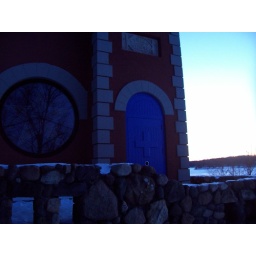
Tree reflection in the stained glass window